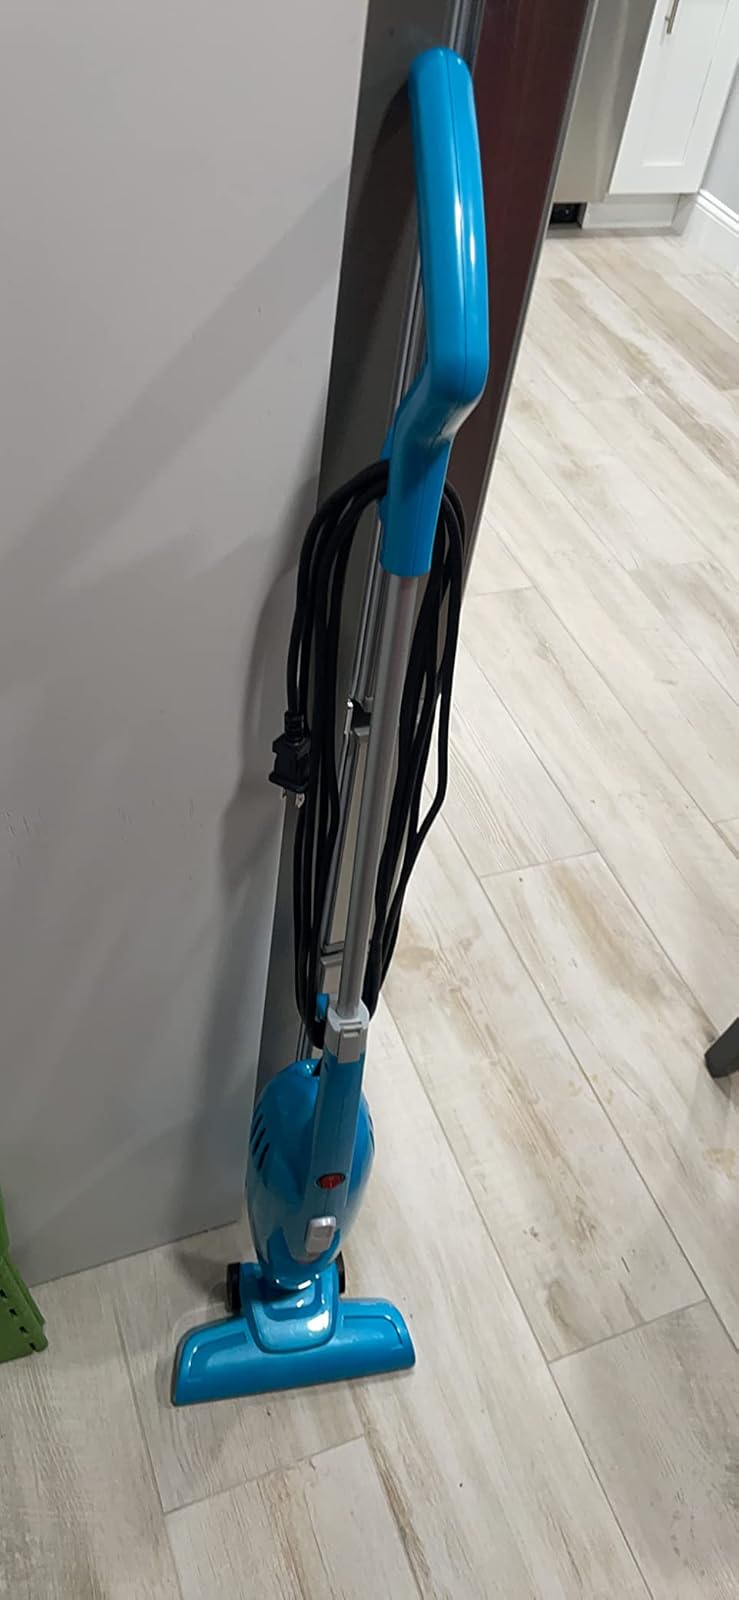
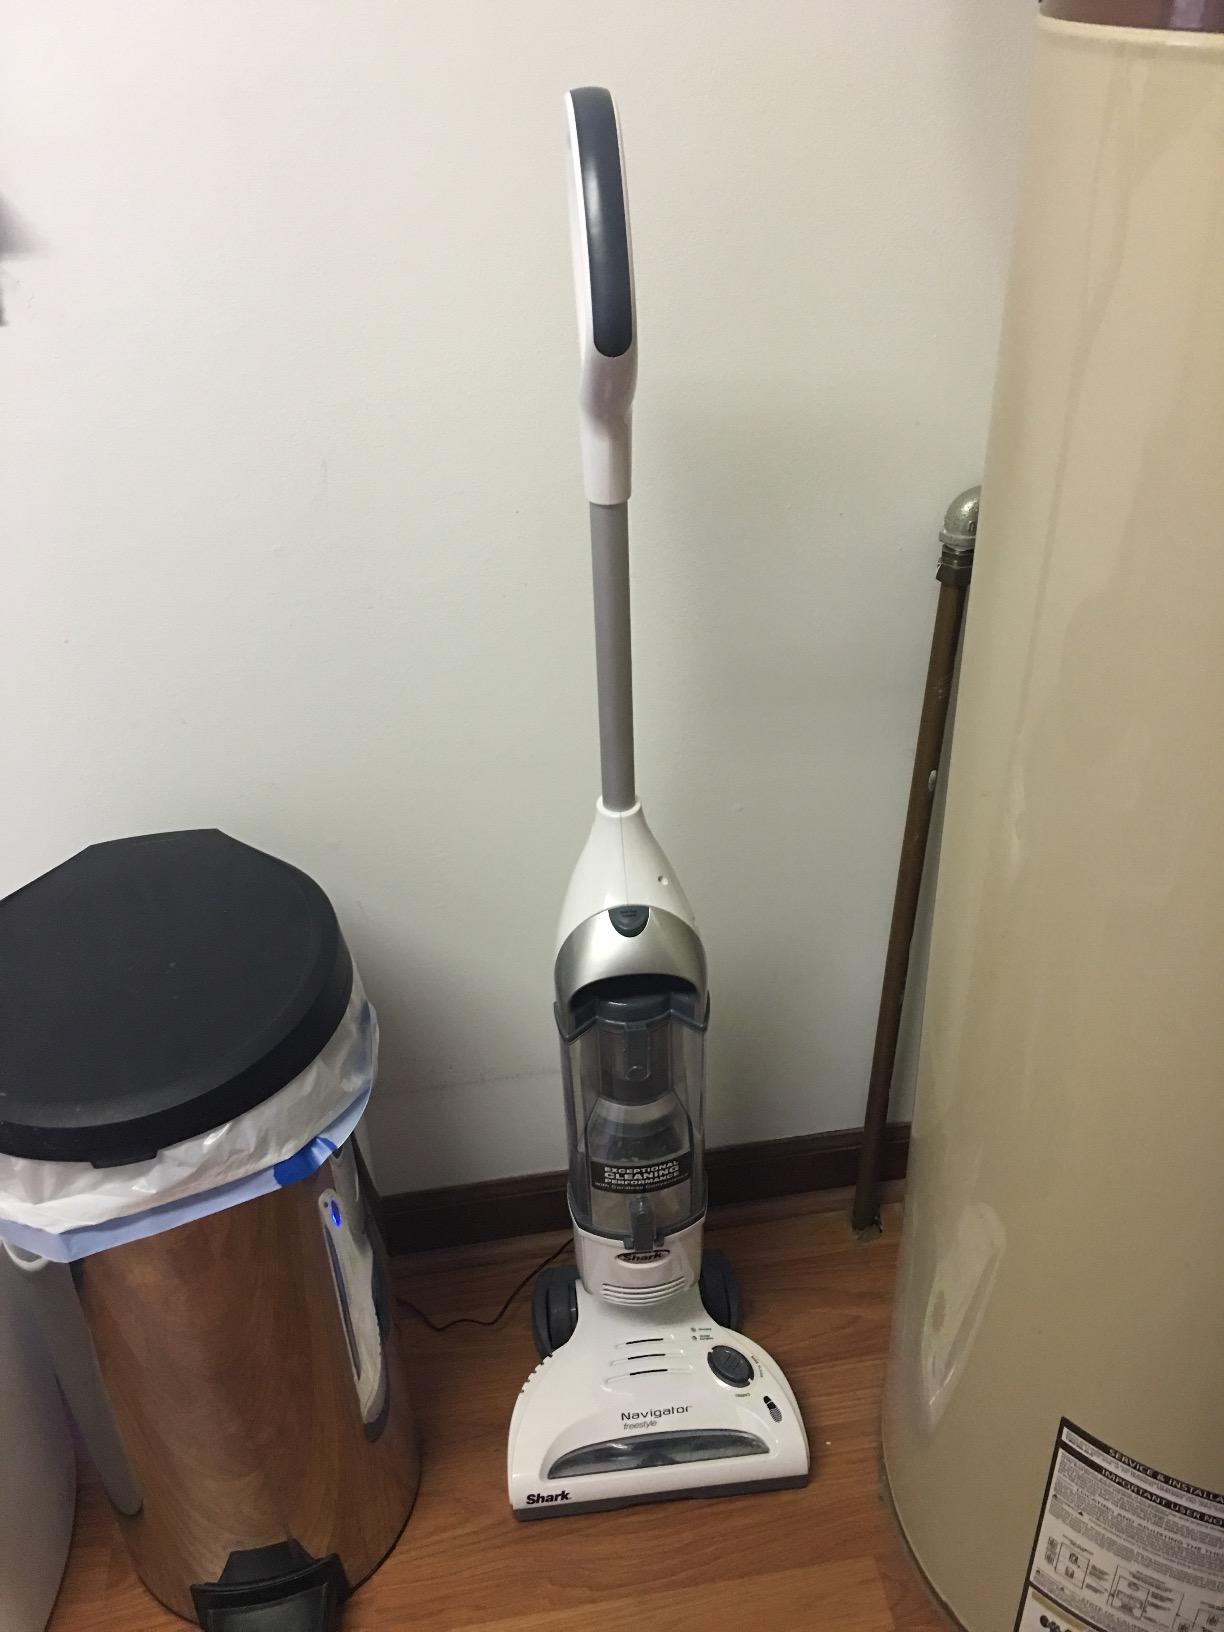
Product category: items_vacuum
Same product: no